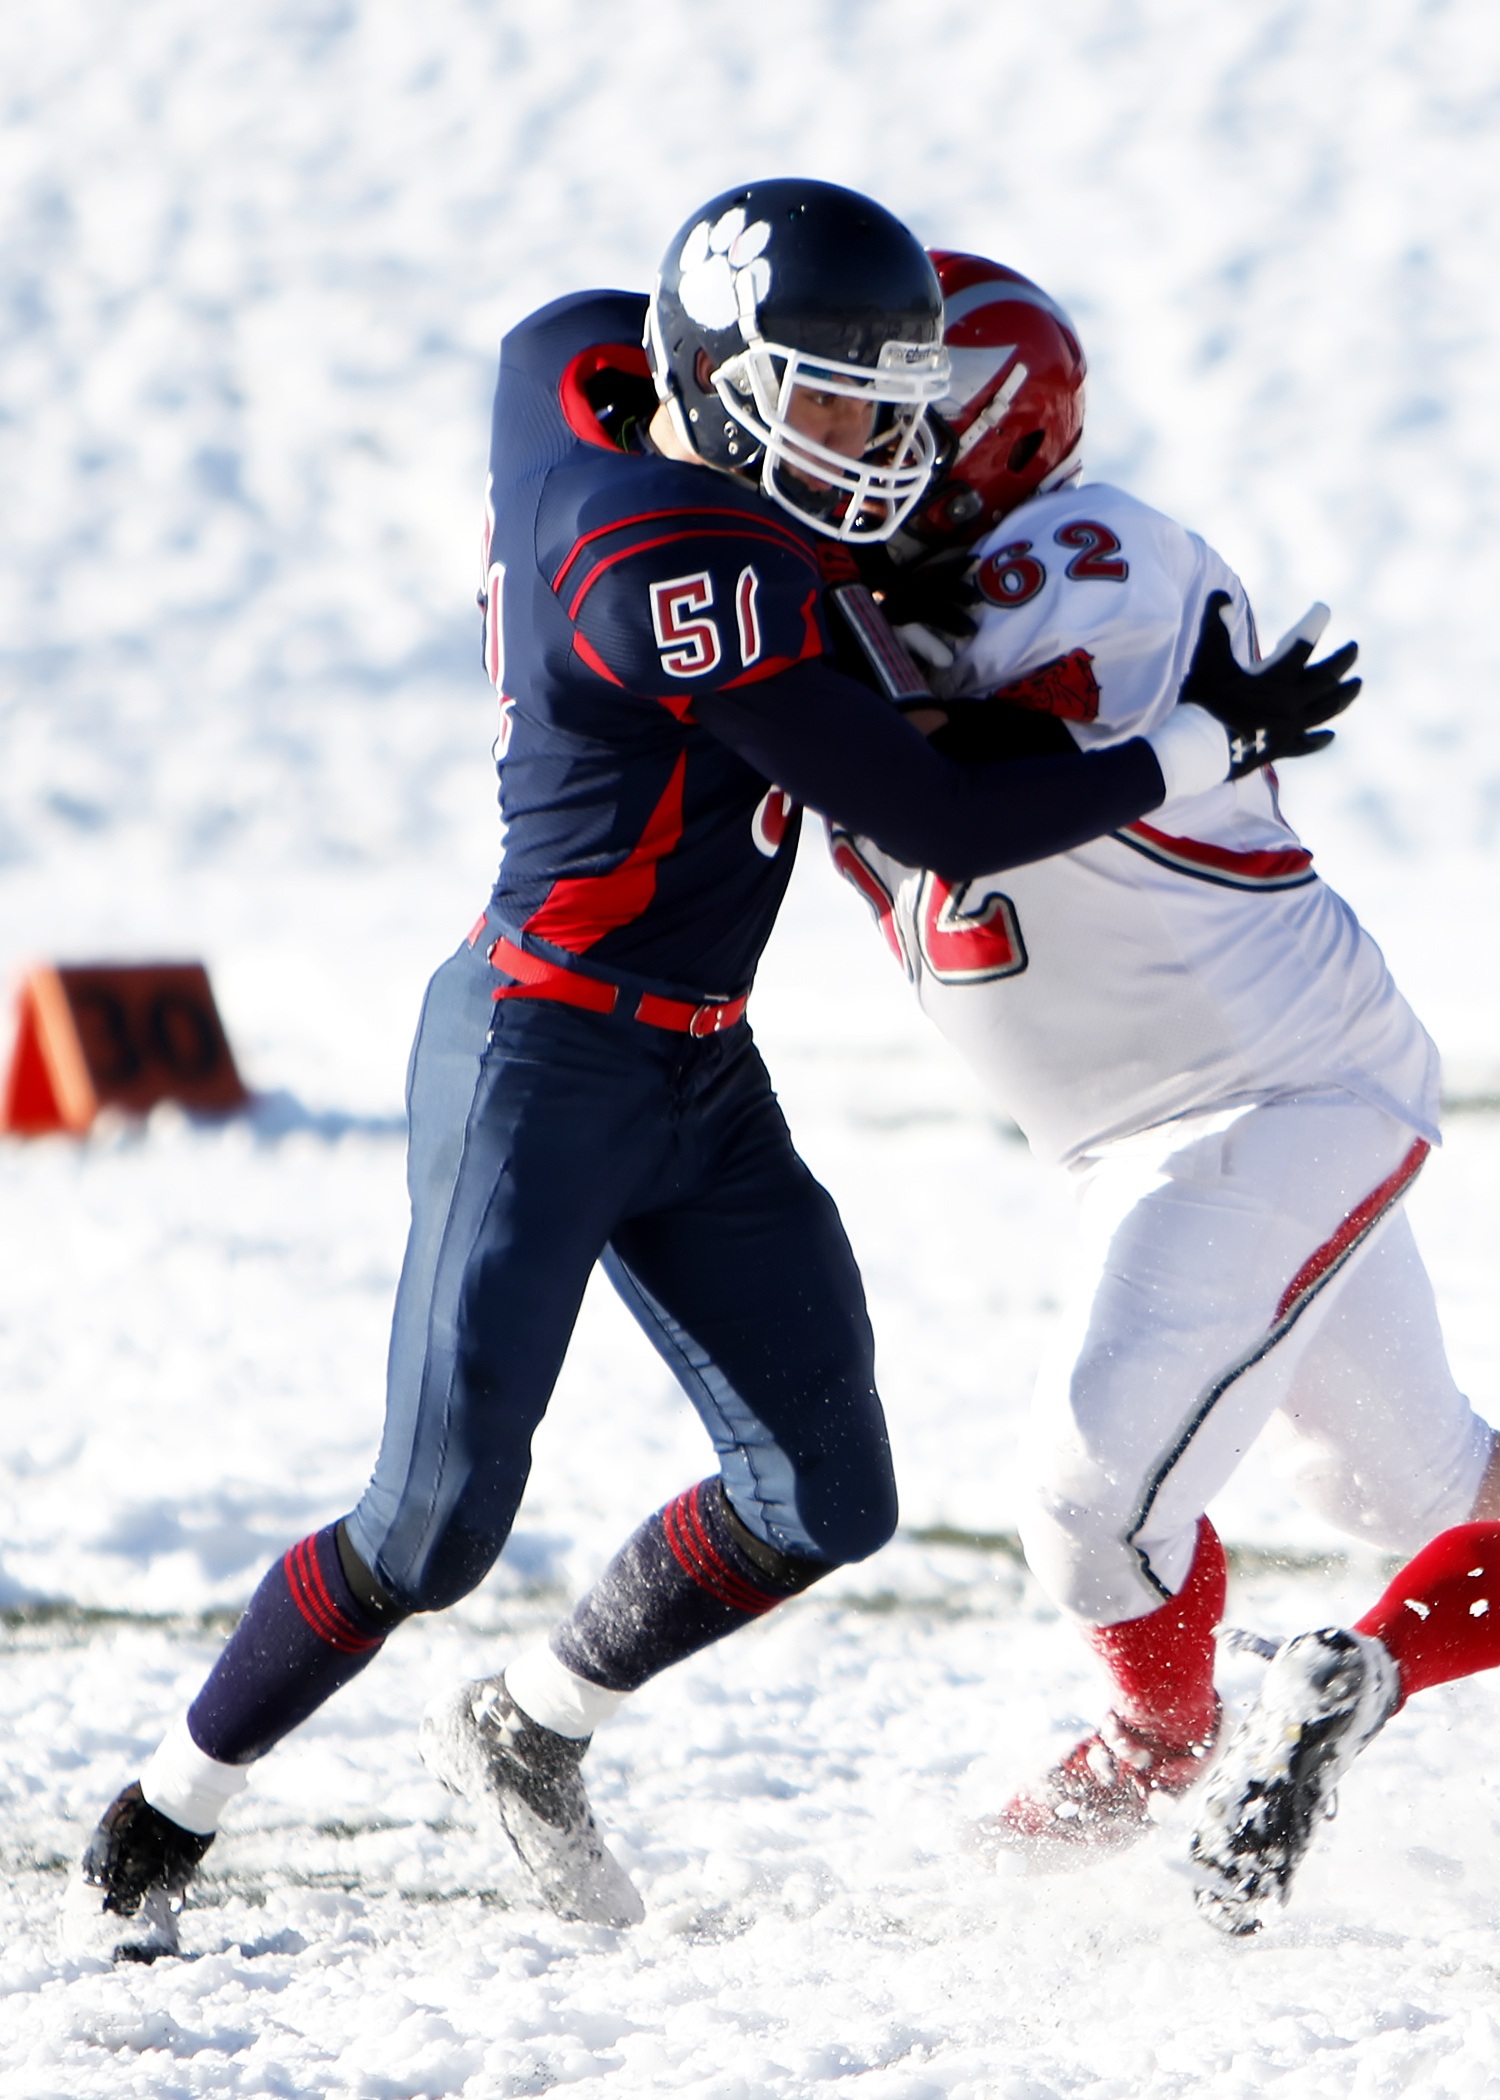
snow, white, sport, game, play, ice, football, player, ice hockey, winter sport, competition, american football, sports, helmet, canada, canadian, athlete, defense, football player, american football player, ball game, high school, football game, team sport, blocking, blocker, ice hockey position, bandy